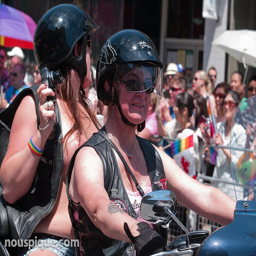
Two people riding a motorbike as a crowd watch
A pair of women riding on a motorcycle in leather gear.
Two people on a motorcycle and one of them looking back at a crowd of people.
A couple wearing leather biker garb rides a motorcycle.
A woman riding a motorcycle down a street with a man sitting on the back of it.